Ottoman Empire

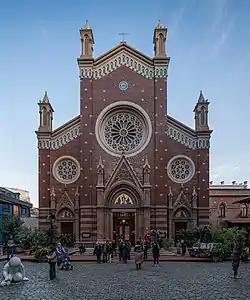
The original Church of St. Anthony of Padua, Istanbul was built in 1725 by the local Italian community of Istanbul.

Ottoman Turkish was the official language of the Empire. It was an Oghuz Turkic language highly influenced by Persian and Arabic, though lower registries spoken by the common people had fewer influences from other languages compared to higher varieties used by upper classes and governmental authorities. Turkish, in its Ottoman variation, was a language of military and administration since the nascent days of the Ottomans. The Ottoman constitution of 1876 did officially cement the official imperial status of Turkish.